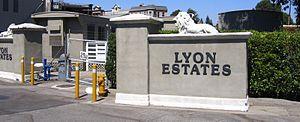
Retour vers le futur est un film de science-fiction américain réalisé par Robert Zemeckis, sorti en 1985.